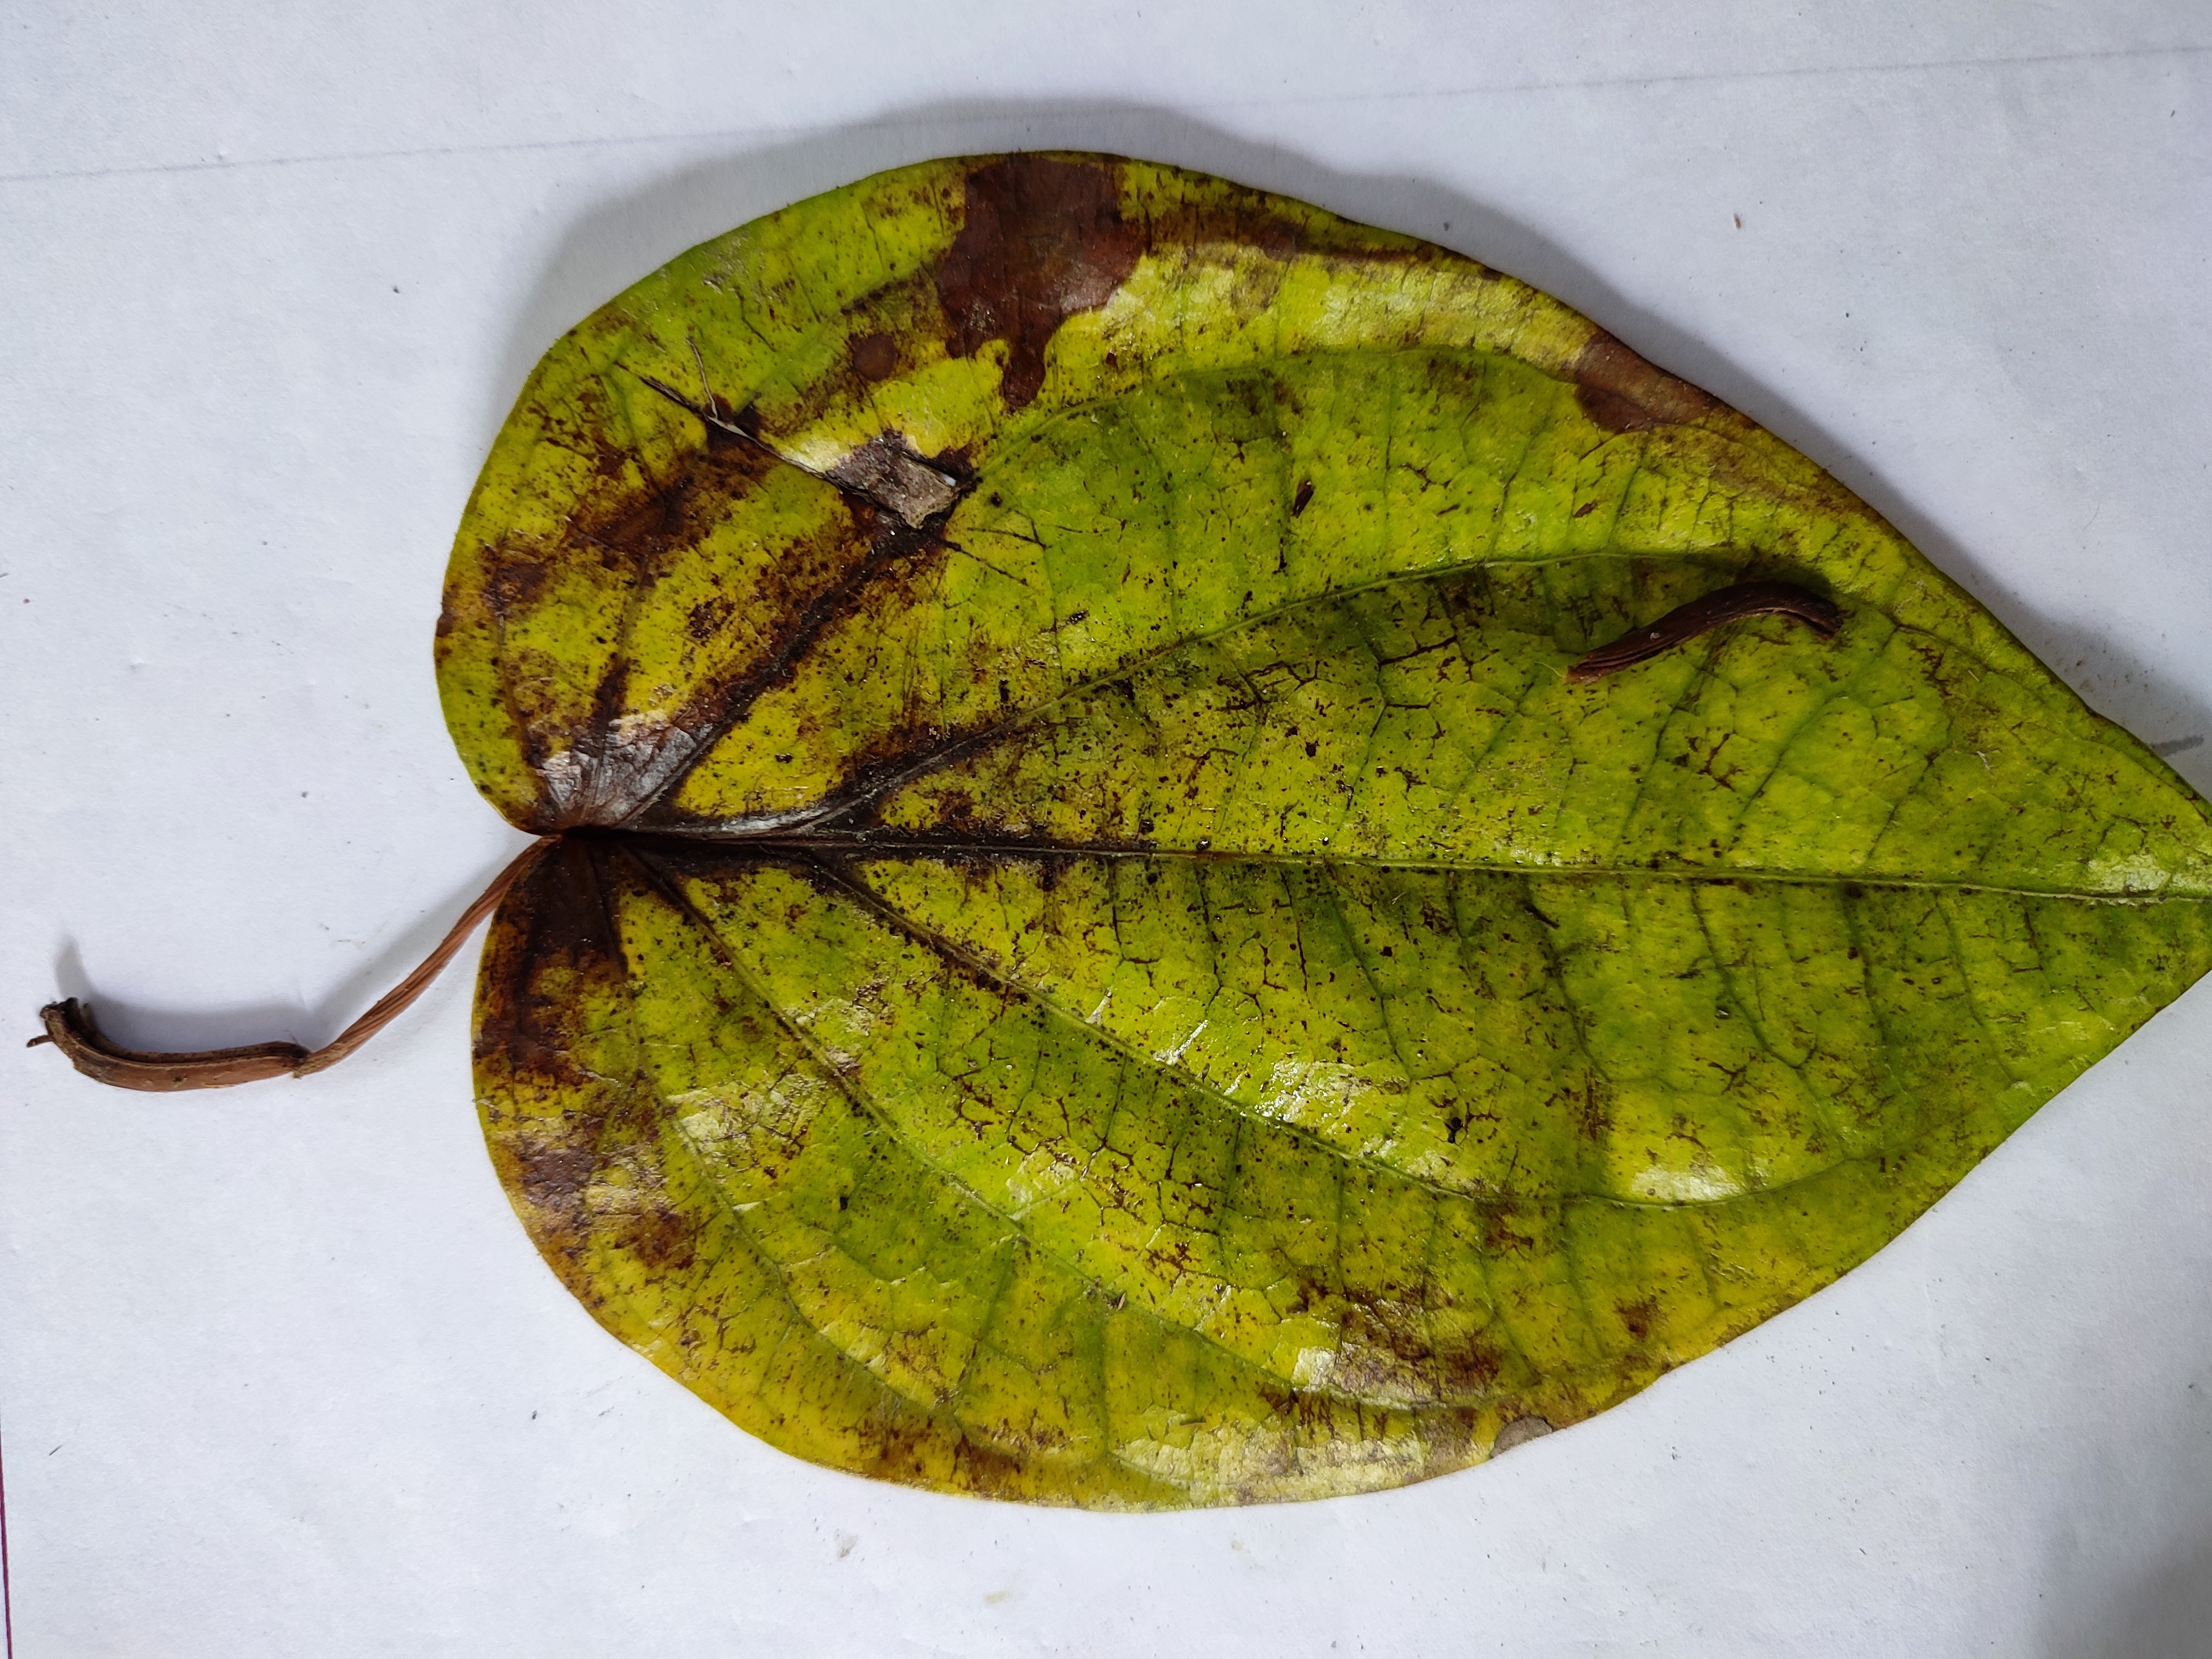
Label: Dried_Leaf